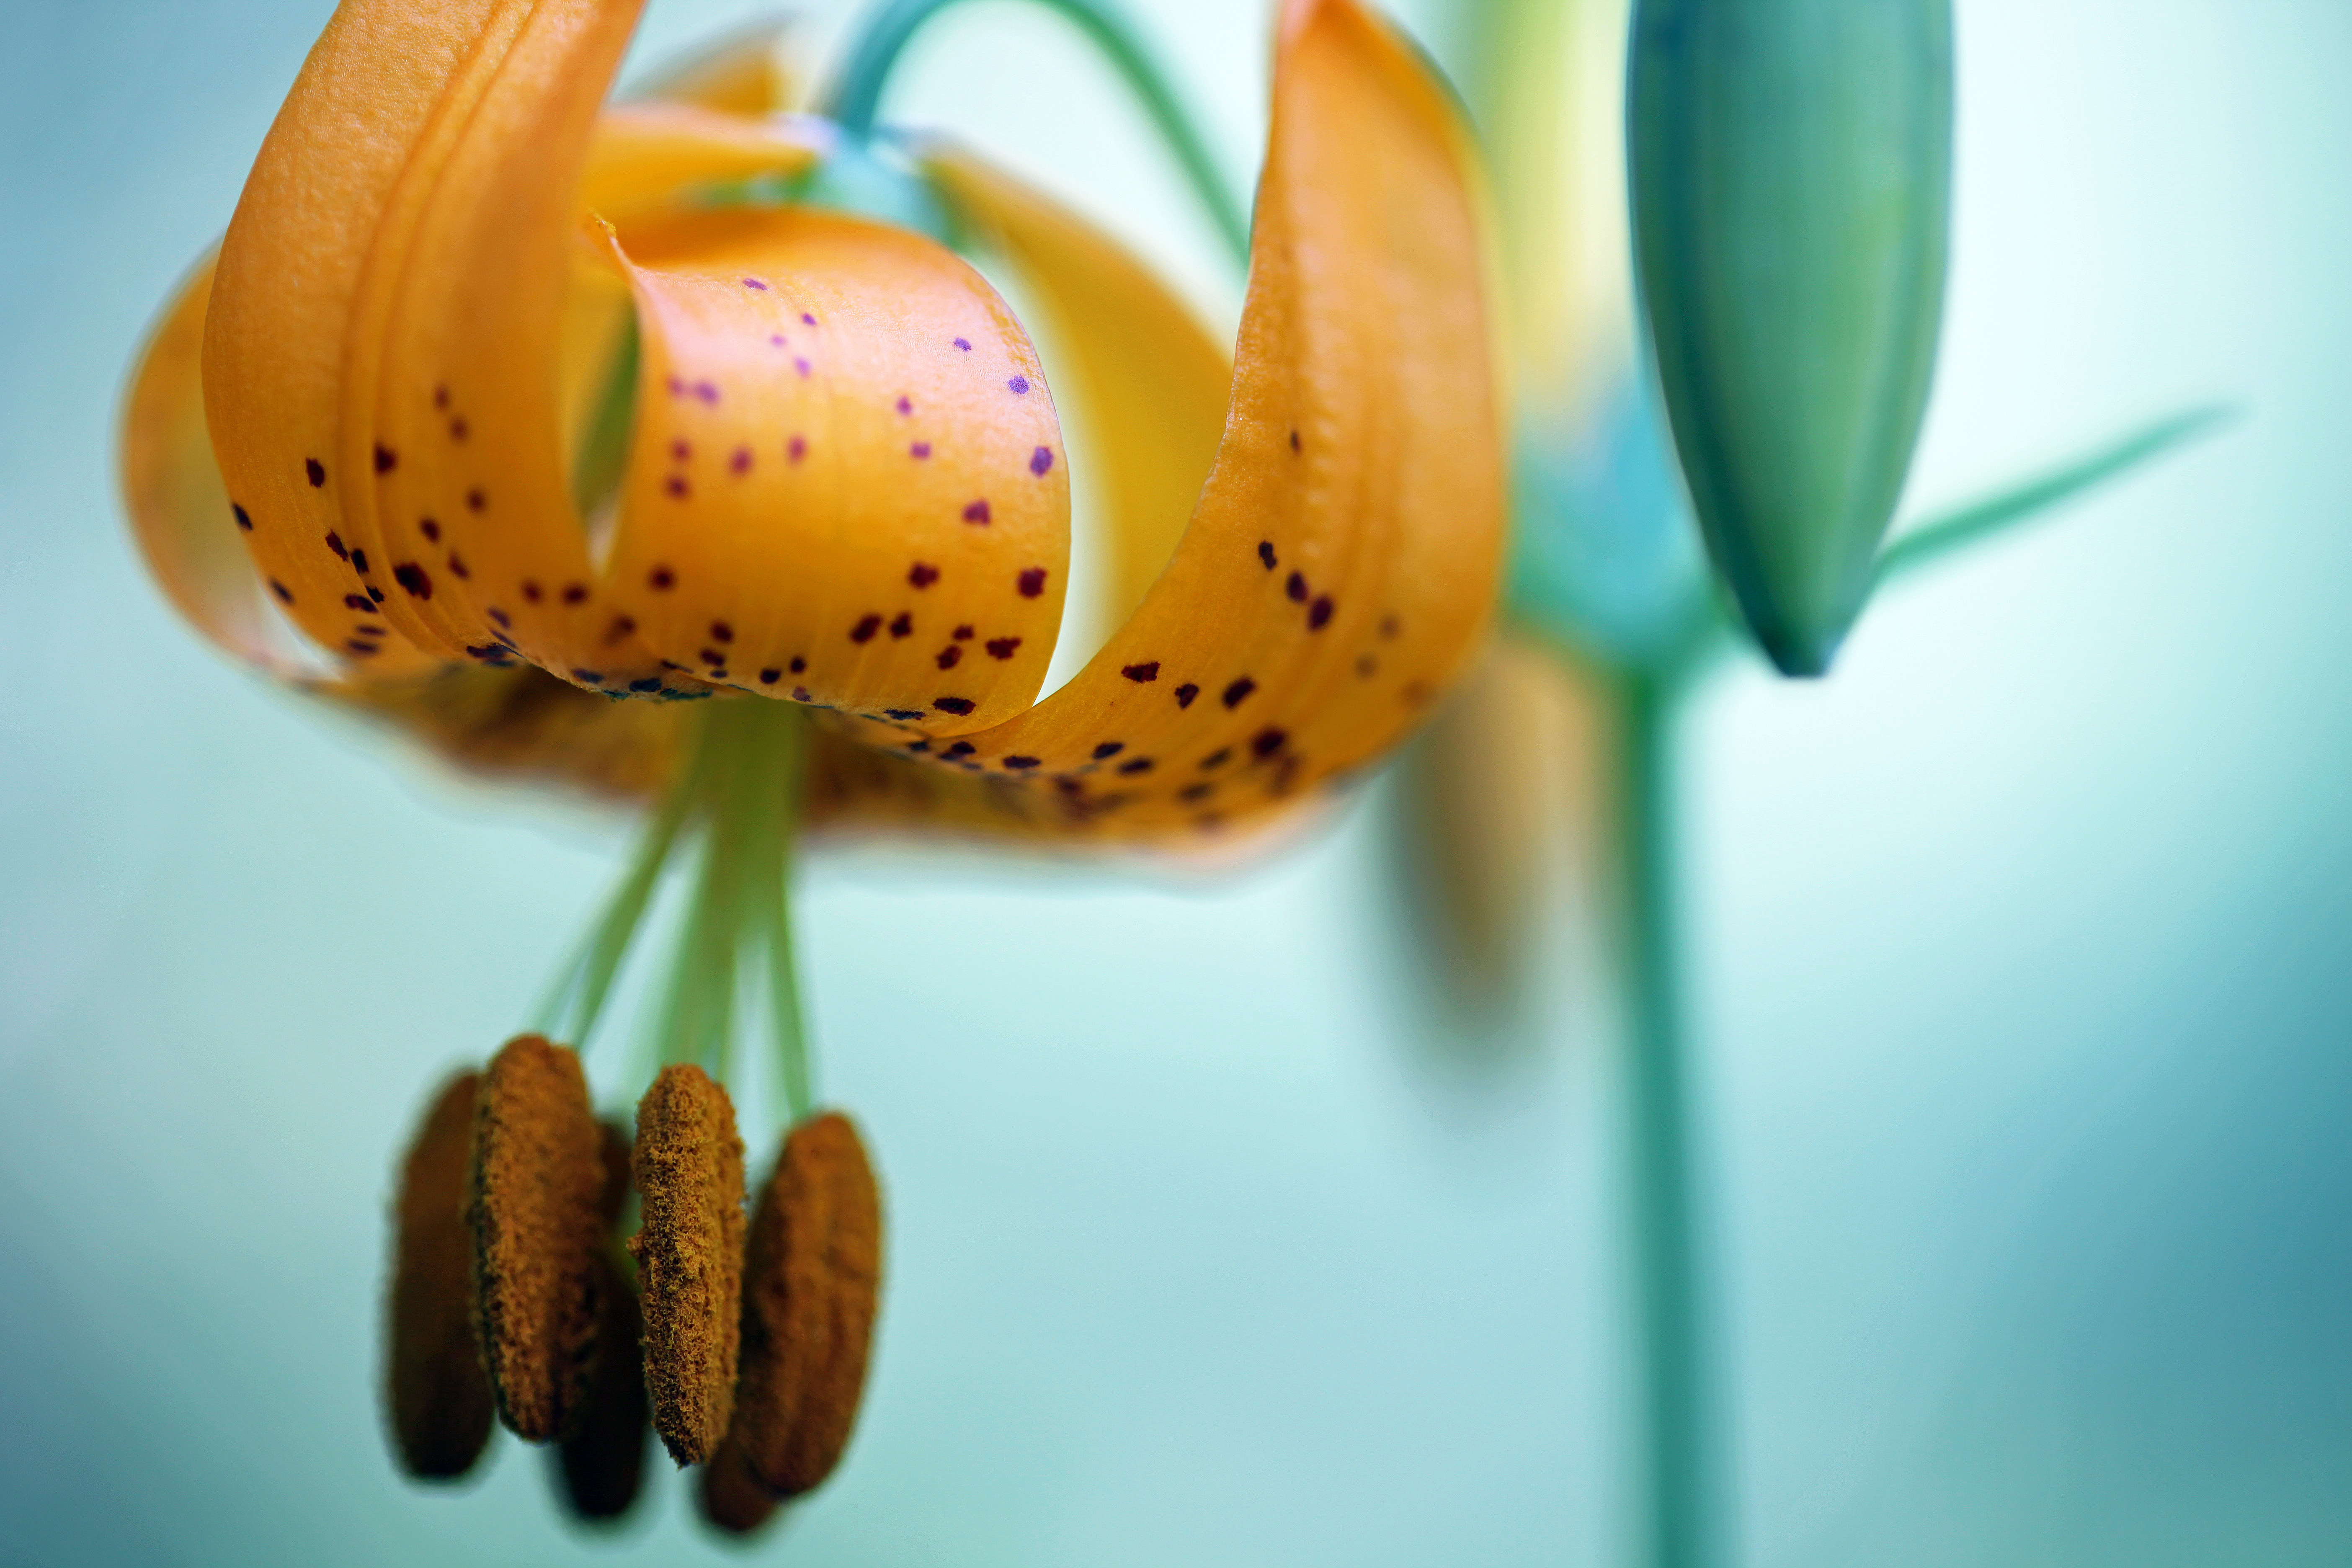
plant, photography, leaf, flower, petal, river, green, color, macro, canon, park, botany, gorge, yellow, flora, close up, eos, mark, ii, 5d, state, lily, veil, oregon, columbia, ian, sane, bridal, macro photography, flowering plant, plant stem, land plant